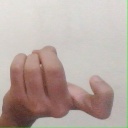
अक्षर: ज